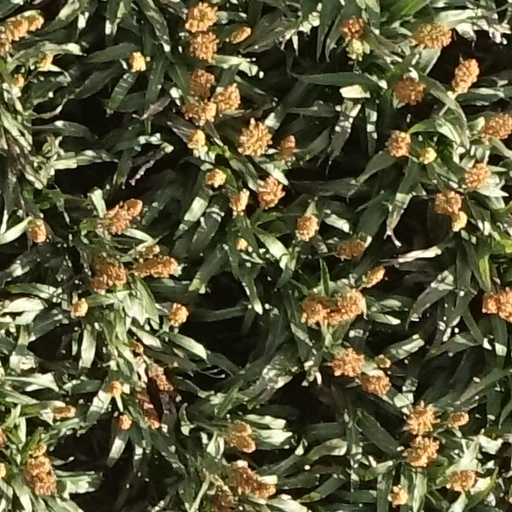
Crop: sorghum